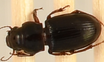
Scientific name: Cratacanthus dubius
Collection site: North Sterling NEON (STER), plot STER_032